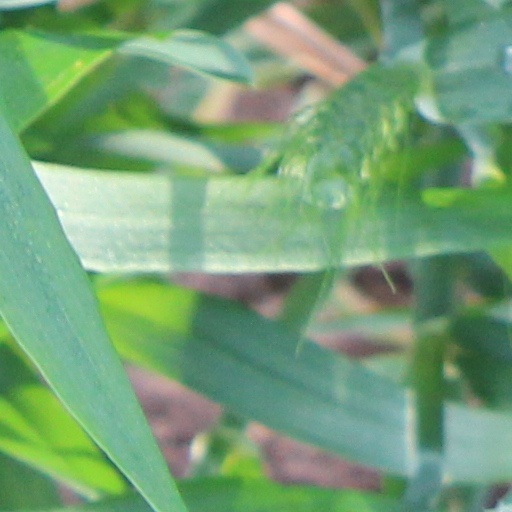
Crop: wheat